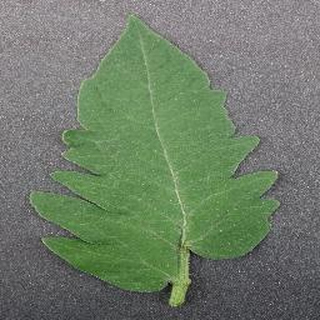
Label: healthy_tomato